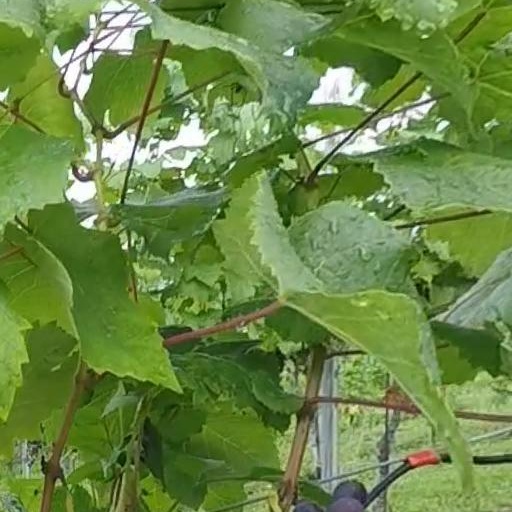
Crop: grape